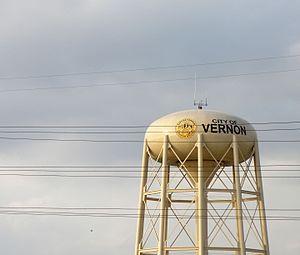
Vernon est une municipalité située dans le comté de Los Angeles, en Californie, aux États-Unis. Sa population était de 112 habitants en 2010, ce qui en fait la municipalité la moins peuplée de l'État.